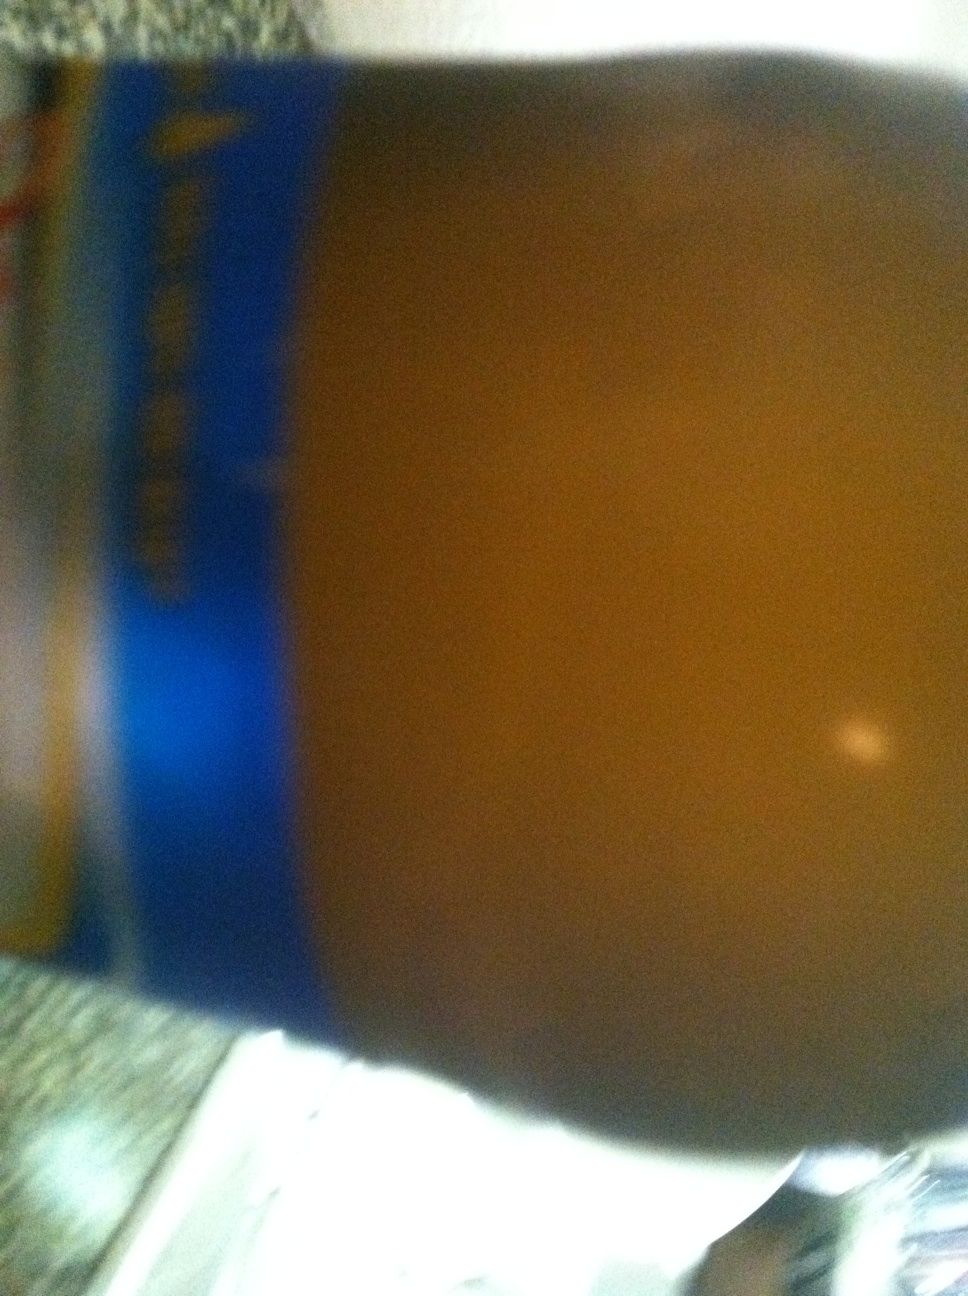Question: What kind of beer is this?
Answer: unanswerable